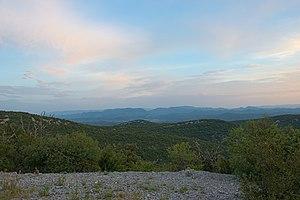
A l'aube, vue coté Cévennes depuis le Massif de Coutach dans le Gard. Lieu de la prise de vue nommé «la Moutette».
Le massif de Coutach est un massif calcaire gardois. Il s'étend de Claret à Sauve en passant par Corconne, Quissac, Liouc, Conqueyrac et Pompignan.